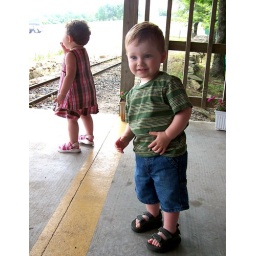
We rode the train on the mountain in Mena.